Pope Benedict XVI

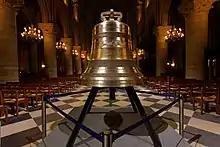
In 2013, one of Notre-Dame de Paris' new bells was named Benoît-Joseph after Benedict.

After his resignation, Benedict retained his papal name rather than reverting to his birth name. He continued to wear the white cassock but without the pellegrina or the fascia. He ceased wearing red papal shoes. Benedict returned his official Fisherman's Ring, which was rendered unusable by two large cuts across its face.